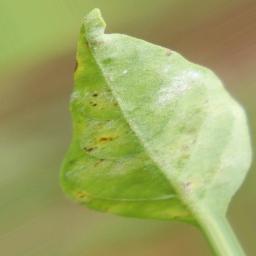
Label: powdery mildew